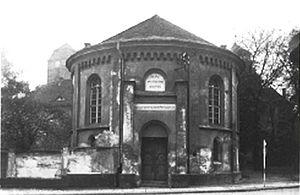
La synagogue de Sagan, inaugurée en 1857, a été détruite en 1938 lors de la nuit de Cristal comme la plupart des autres lieux de culte juif en Allemagne.